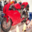
Label: motorcycle